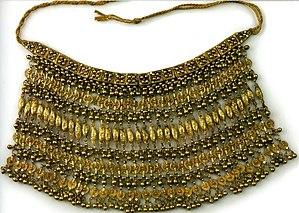
Les Juifs yéménites sont des Juifs qui vivaient, ou dont les ancêtres récents vivaient au Yémen, dans la pointe sud de la péninsule Arabique. Ils forment un groupe majeur des Juifs arabes et plus largement des Juifs orientaux dits Mizrahim.